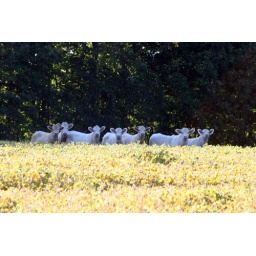
They've been on our road, our lawn and in the soybean field across the road since Sunday.